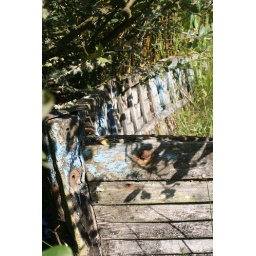
An old abandoned boat by the beach